Second Polish Republic

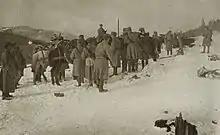
Officers from the Second Mountain Brigade of the Polish Legions in the First World War establishing the Polish-Czechoslovak border; they are pictured near the summit of Popadia in Gorgany during the formation of the Second Republic, 1915.

Before 1918, Poland had three universities: Jagiellonian University, the University of Warsaw and Lwów University. The Catholic University of Lublin was established in 1918; Adam Mickiewicz University, Poznań, in 1919; and finally, in 1922, after the annexation of the Republic of Central Lithuania, Wilno University became the Republic's sixth university. There were also three technical colleges: the Warsaw University of Technology, Lwów Polytechnic and the AGH University of Science and Technology in Kraków, established in 1919. Warsaw University of Life Sciences was an agricultural institute. By 1939, there were around 50,000 students enrolled in further education. 28% of students at universities were women, which was the second highest share in Europe.